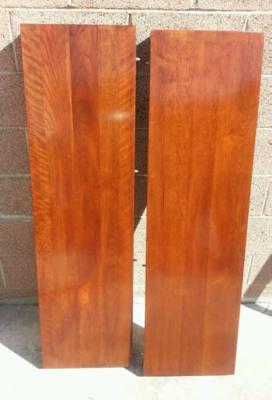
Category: table